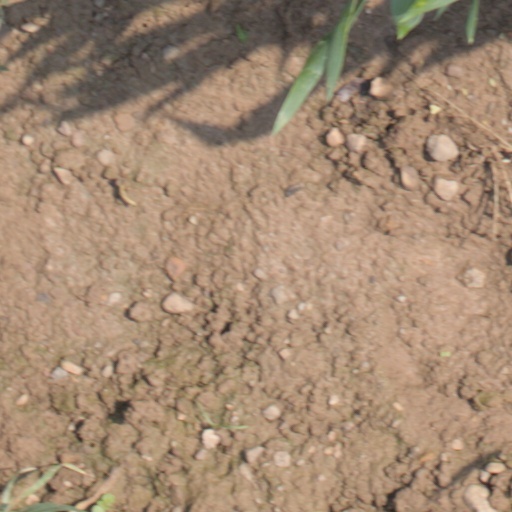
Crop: wheat